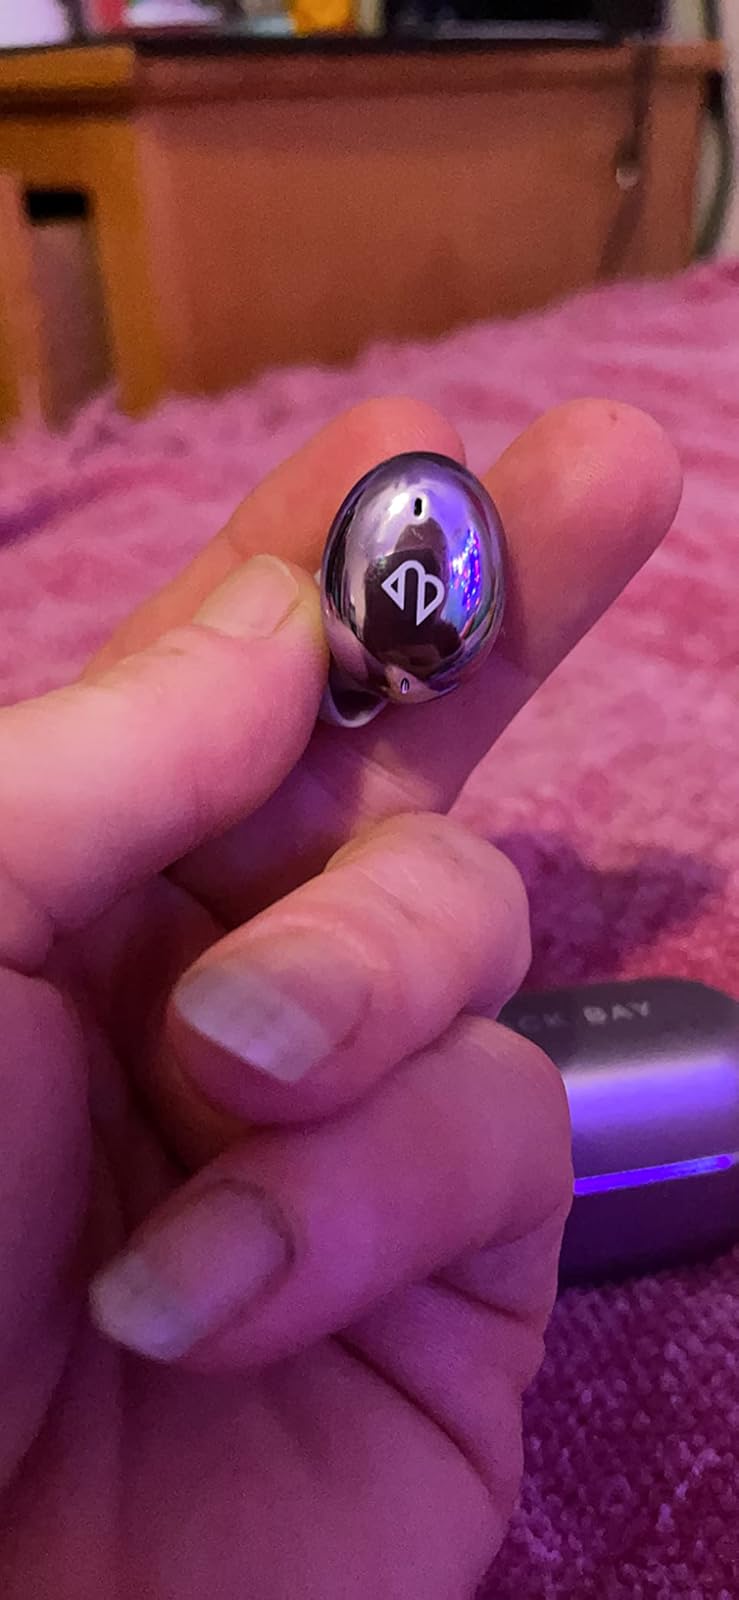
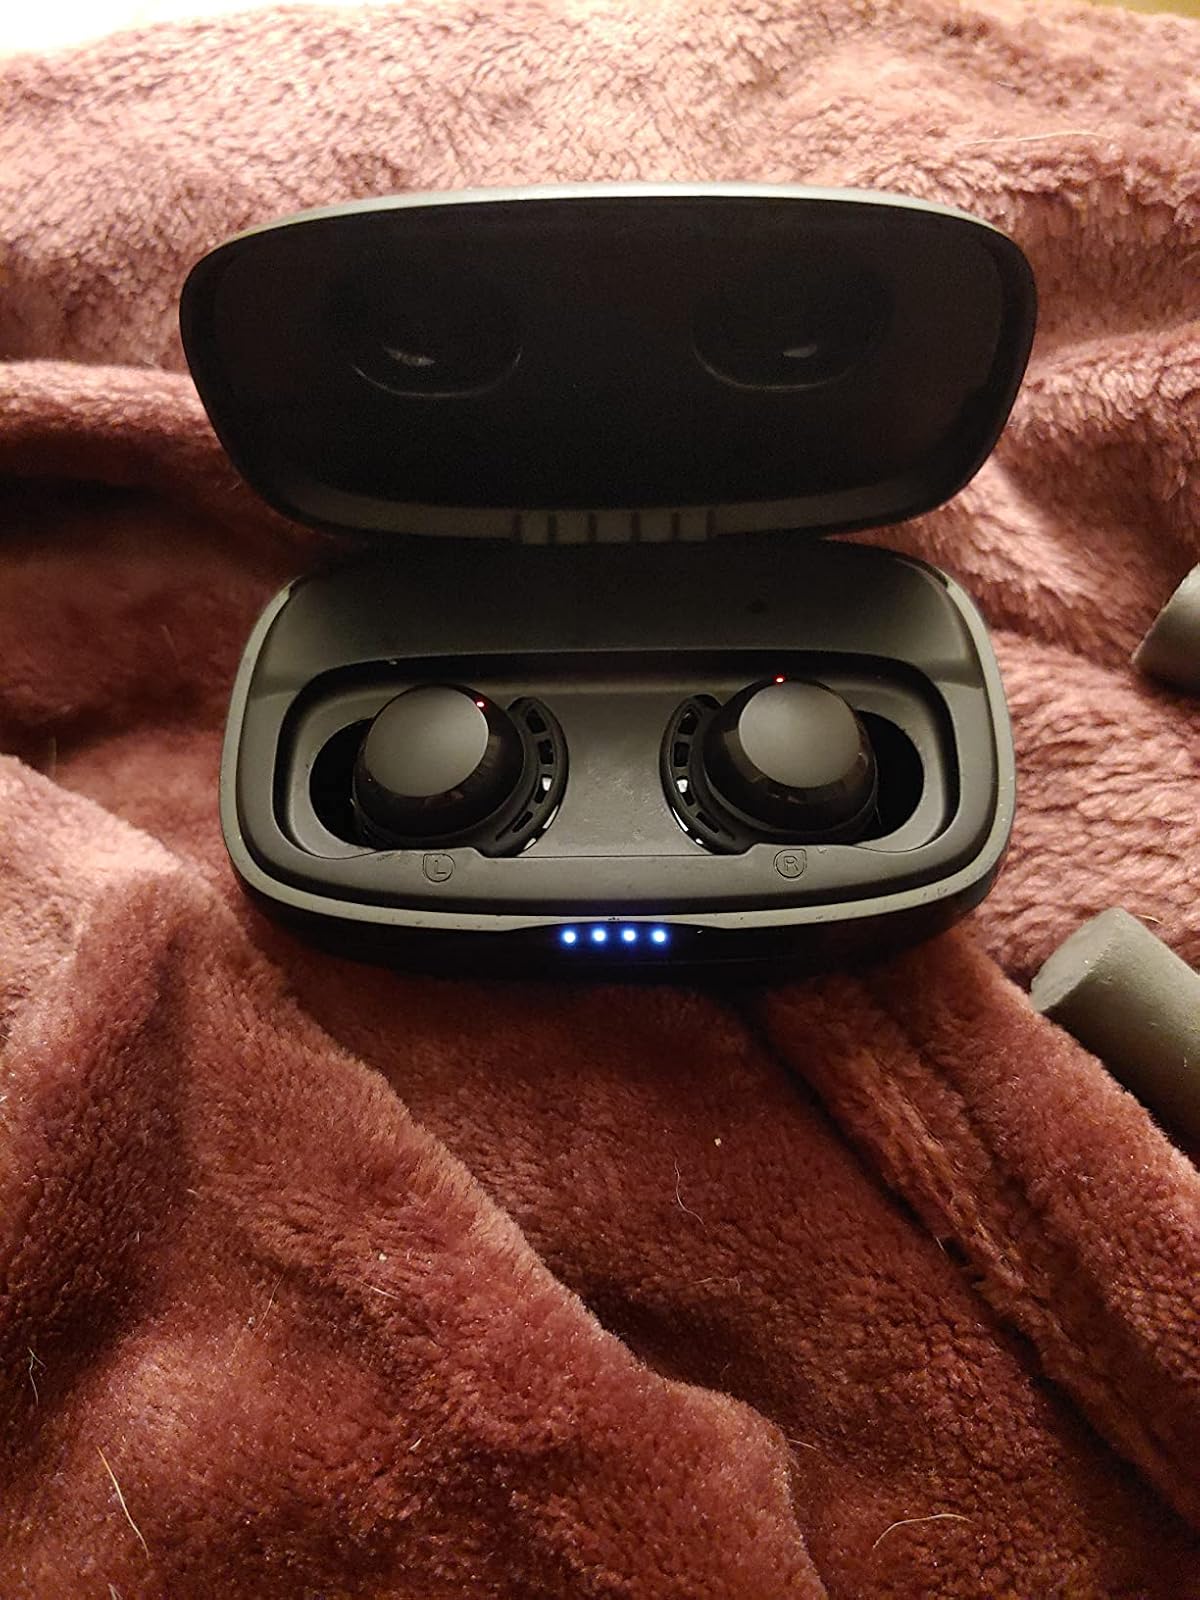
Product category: earbuds
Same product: no